Johan Deysel

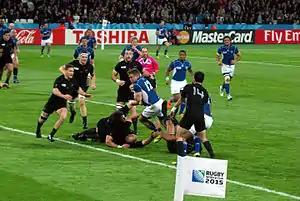
Deysel scoring a try against New Zealand in the 2015 Rugby World Cup

Deysel made his debut for by starting their 55–35 victory over in November 2013. He made a further eight appearances before being named in Namibia's squad for the 2015 Rugby World Cup. He started their first match of the competition against defending champions on 24 September 2015 and scored Namibia's only try of the match in a 14–58 loss. He also started in a 21–35 defeat to and a 19–64 defeat to in the tournament, as Namibia lost all four matches to finish bottom of Pool C.